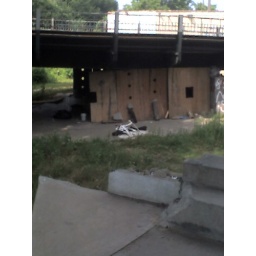
I saw a person and a cat in there.